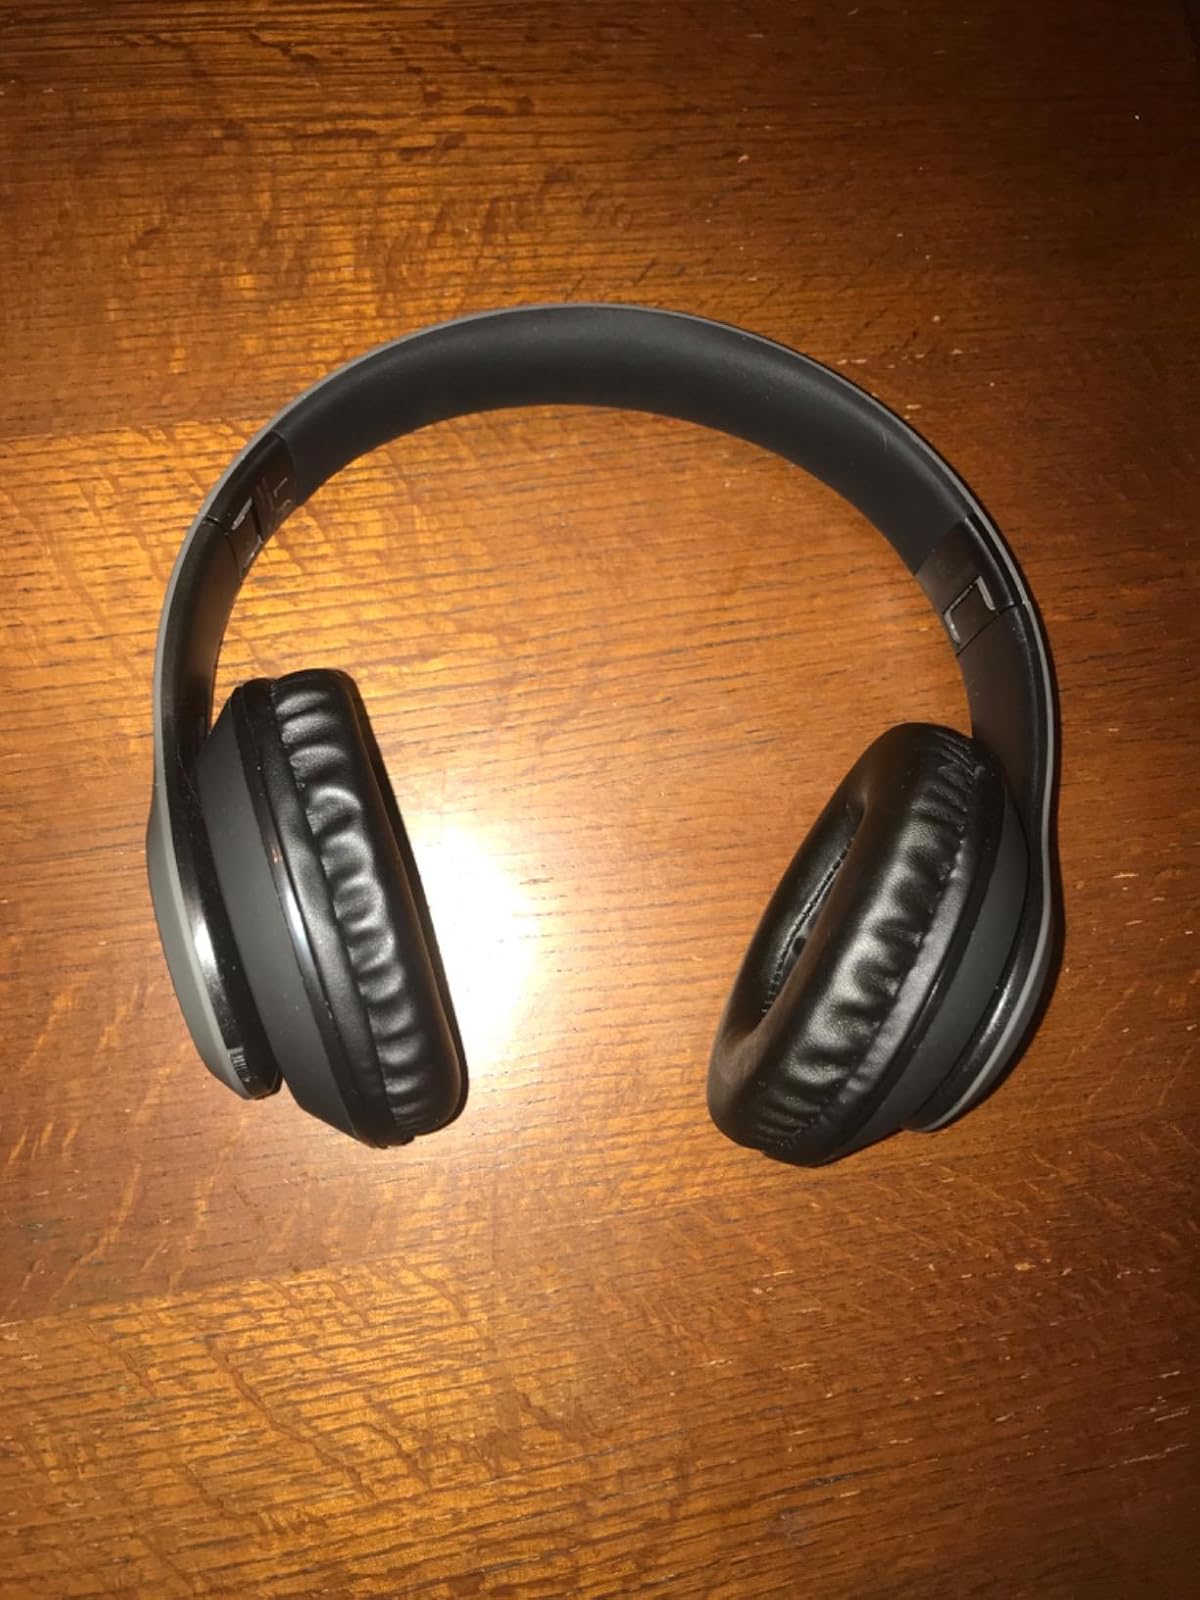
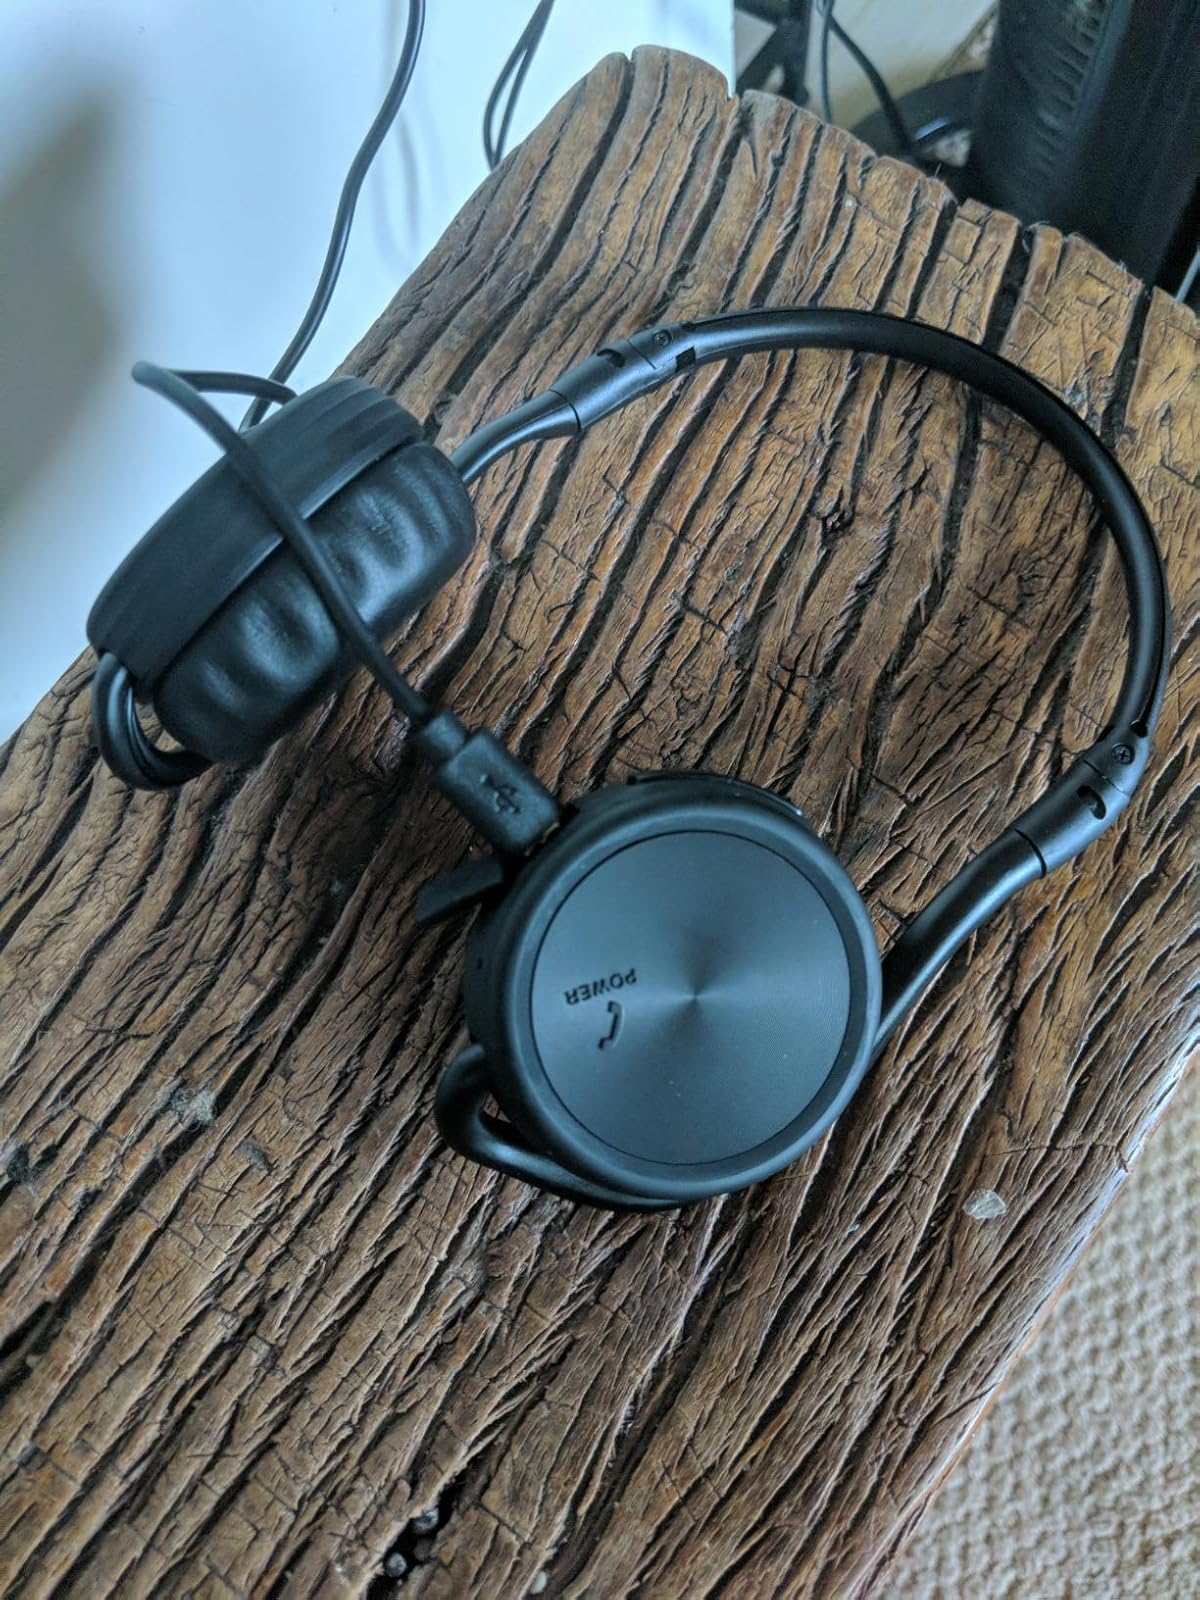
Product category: headphones
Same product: no